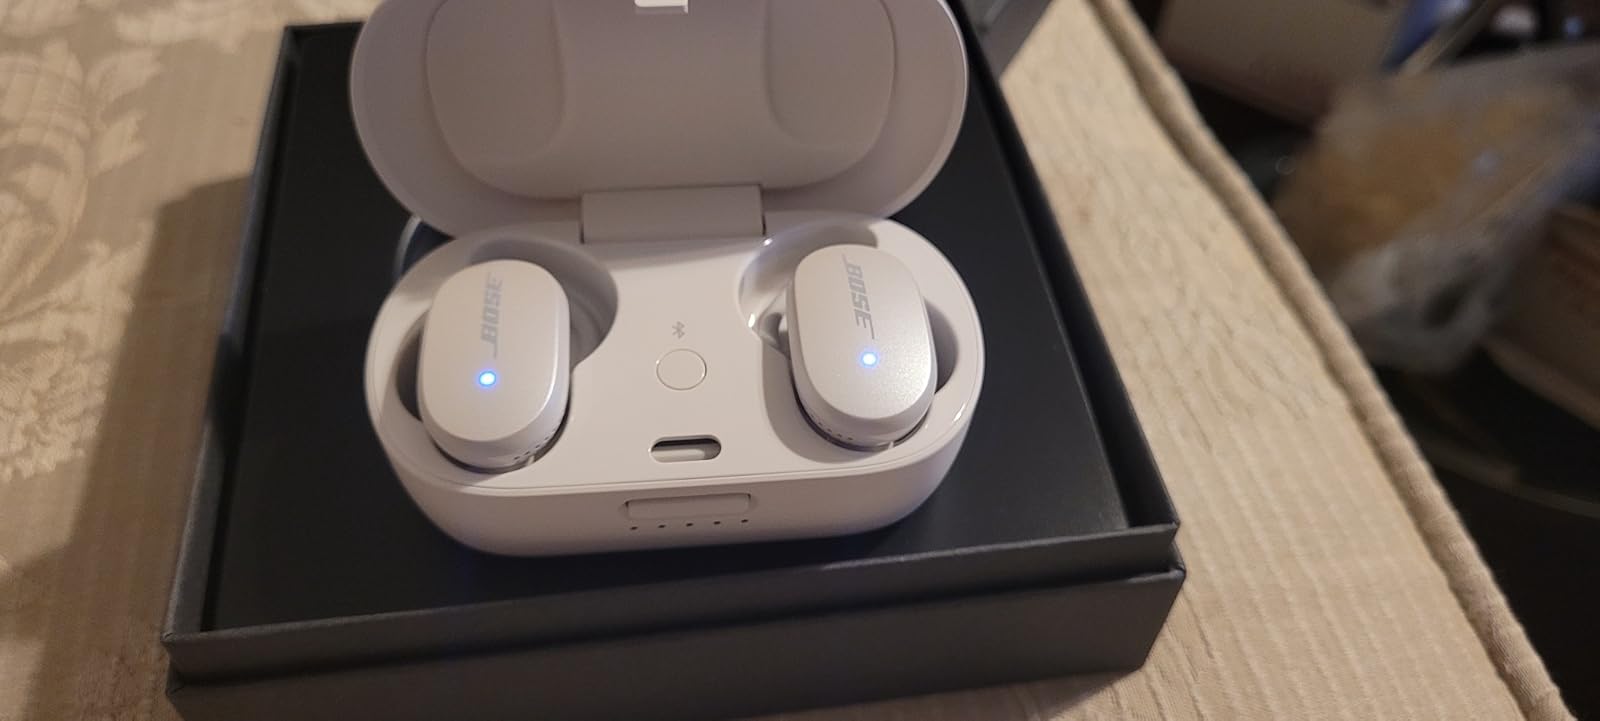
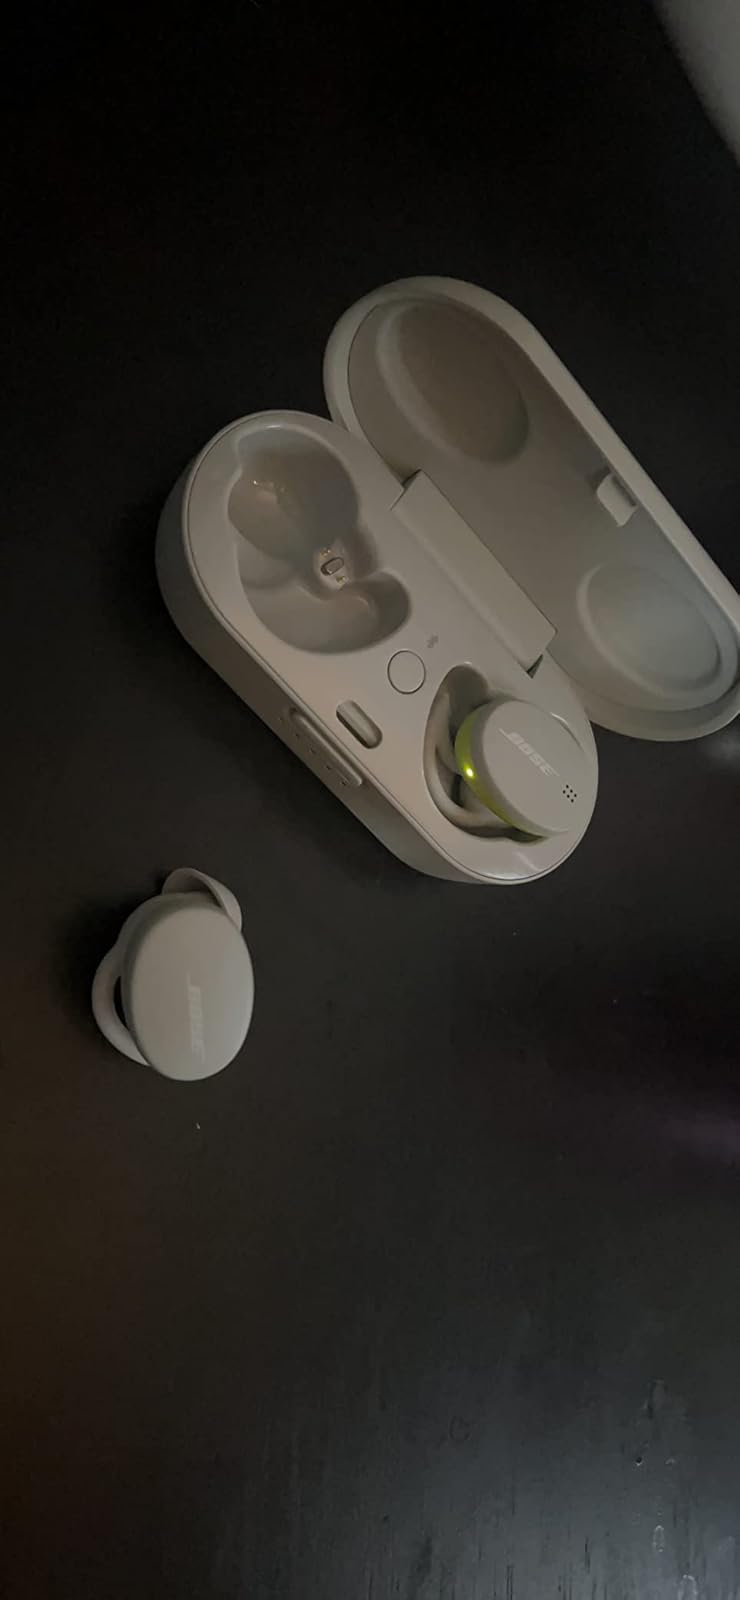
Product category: earbuds
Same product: no